Wet market

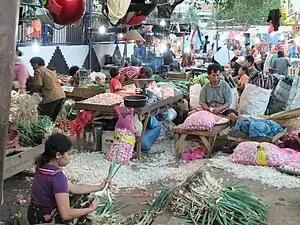
Pasar Keputran, a "pasar pagi" in Surabaya, Indonesia.

Since the 1990s, large cities across China have moved traditional outdoor wet markets to modern indoor facilities. As of 2018, wet markets remained the most prevalent food outlet in urban regions of China despite the rise of supermarket chains since the 1990s. During the 2010s, "smart markets" equipped with e-payment terminals emerged as traditional wet markets faced increasing competition from discount stores. Wet markets also began facing competition from online grocery stores, such as Alibaba's Hema stores.